The Man Who Lived at the Ritz

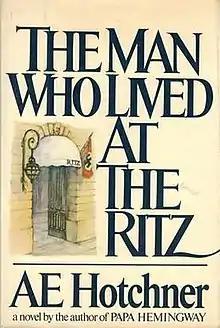

The Man Who Lived at the Ritz is a 1982 novel by A. E. Hotchner. It is the story of American painter Philip Weber, who lives at the Hôtel Ritz Paris during the German Occupation, and his friendships with notables such as Hermann Göring and Coco Chanel. The novel was adapted into a 1988 television miniseries starring Perry King.